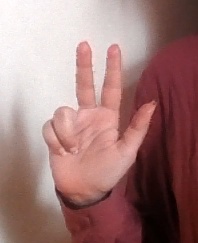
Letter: al